Military career of Hubert Gough (1916)

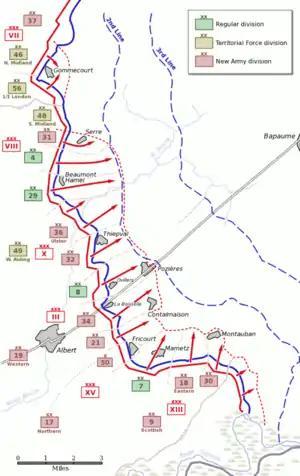

On 1 July Gough visited Rawlinson twice in the morning. In the afternoon Haig, not yet aware of how badly the attack had gone in the northern sector and believing that Rawlinson was about to be able to push his reserves through, visited Gough and ordered him to "move up" in the evening. Gough visited Rawlinson for the third time in the afternoon but was told that there would be no breakthrough that day, so he ordered cavalry to return to billets. At 7 pm Rawlinson telephoned to give command of X and VIII Corps (the northern sector of the Somme front, where the worst losses and smallest gains had occurred on 1 July), with orders to "push them on again". Taking command on 2 July, Gough reported that VIII Corps communication trenches were blocked with dead and wounded troops and X Corps was found to be little better. In the early hours of 3 July, Rawlinson ordered Gough to renew the attack on his sector, orders which Haig then countermanded.